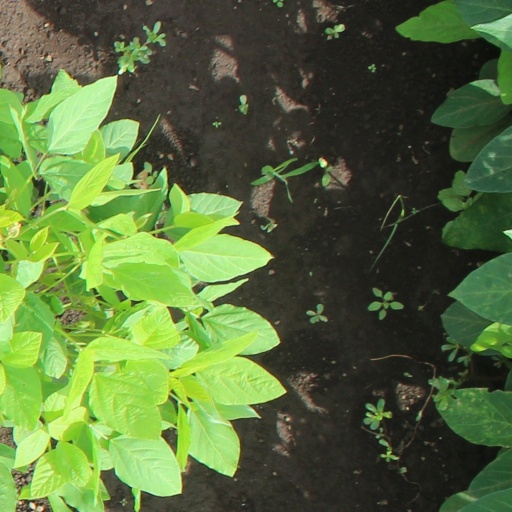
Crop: soybean